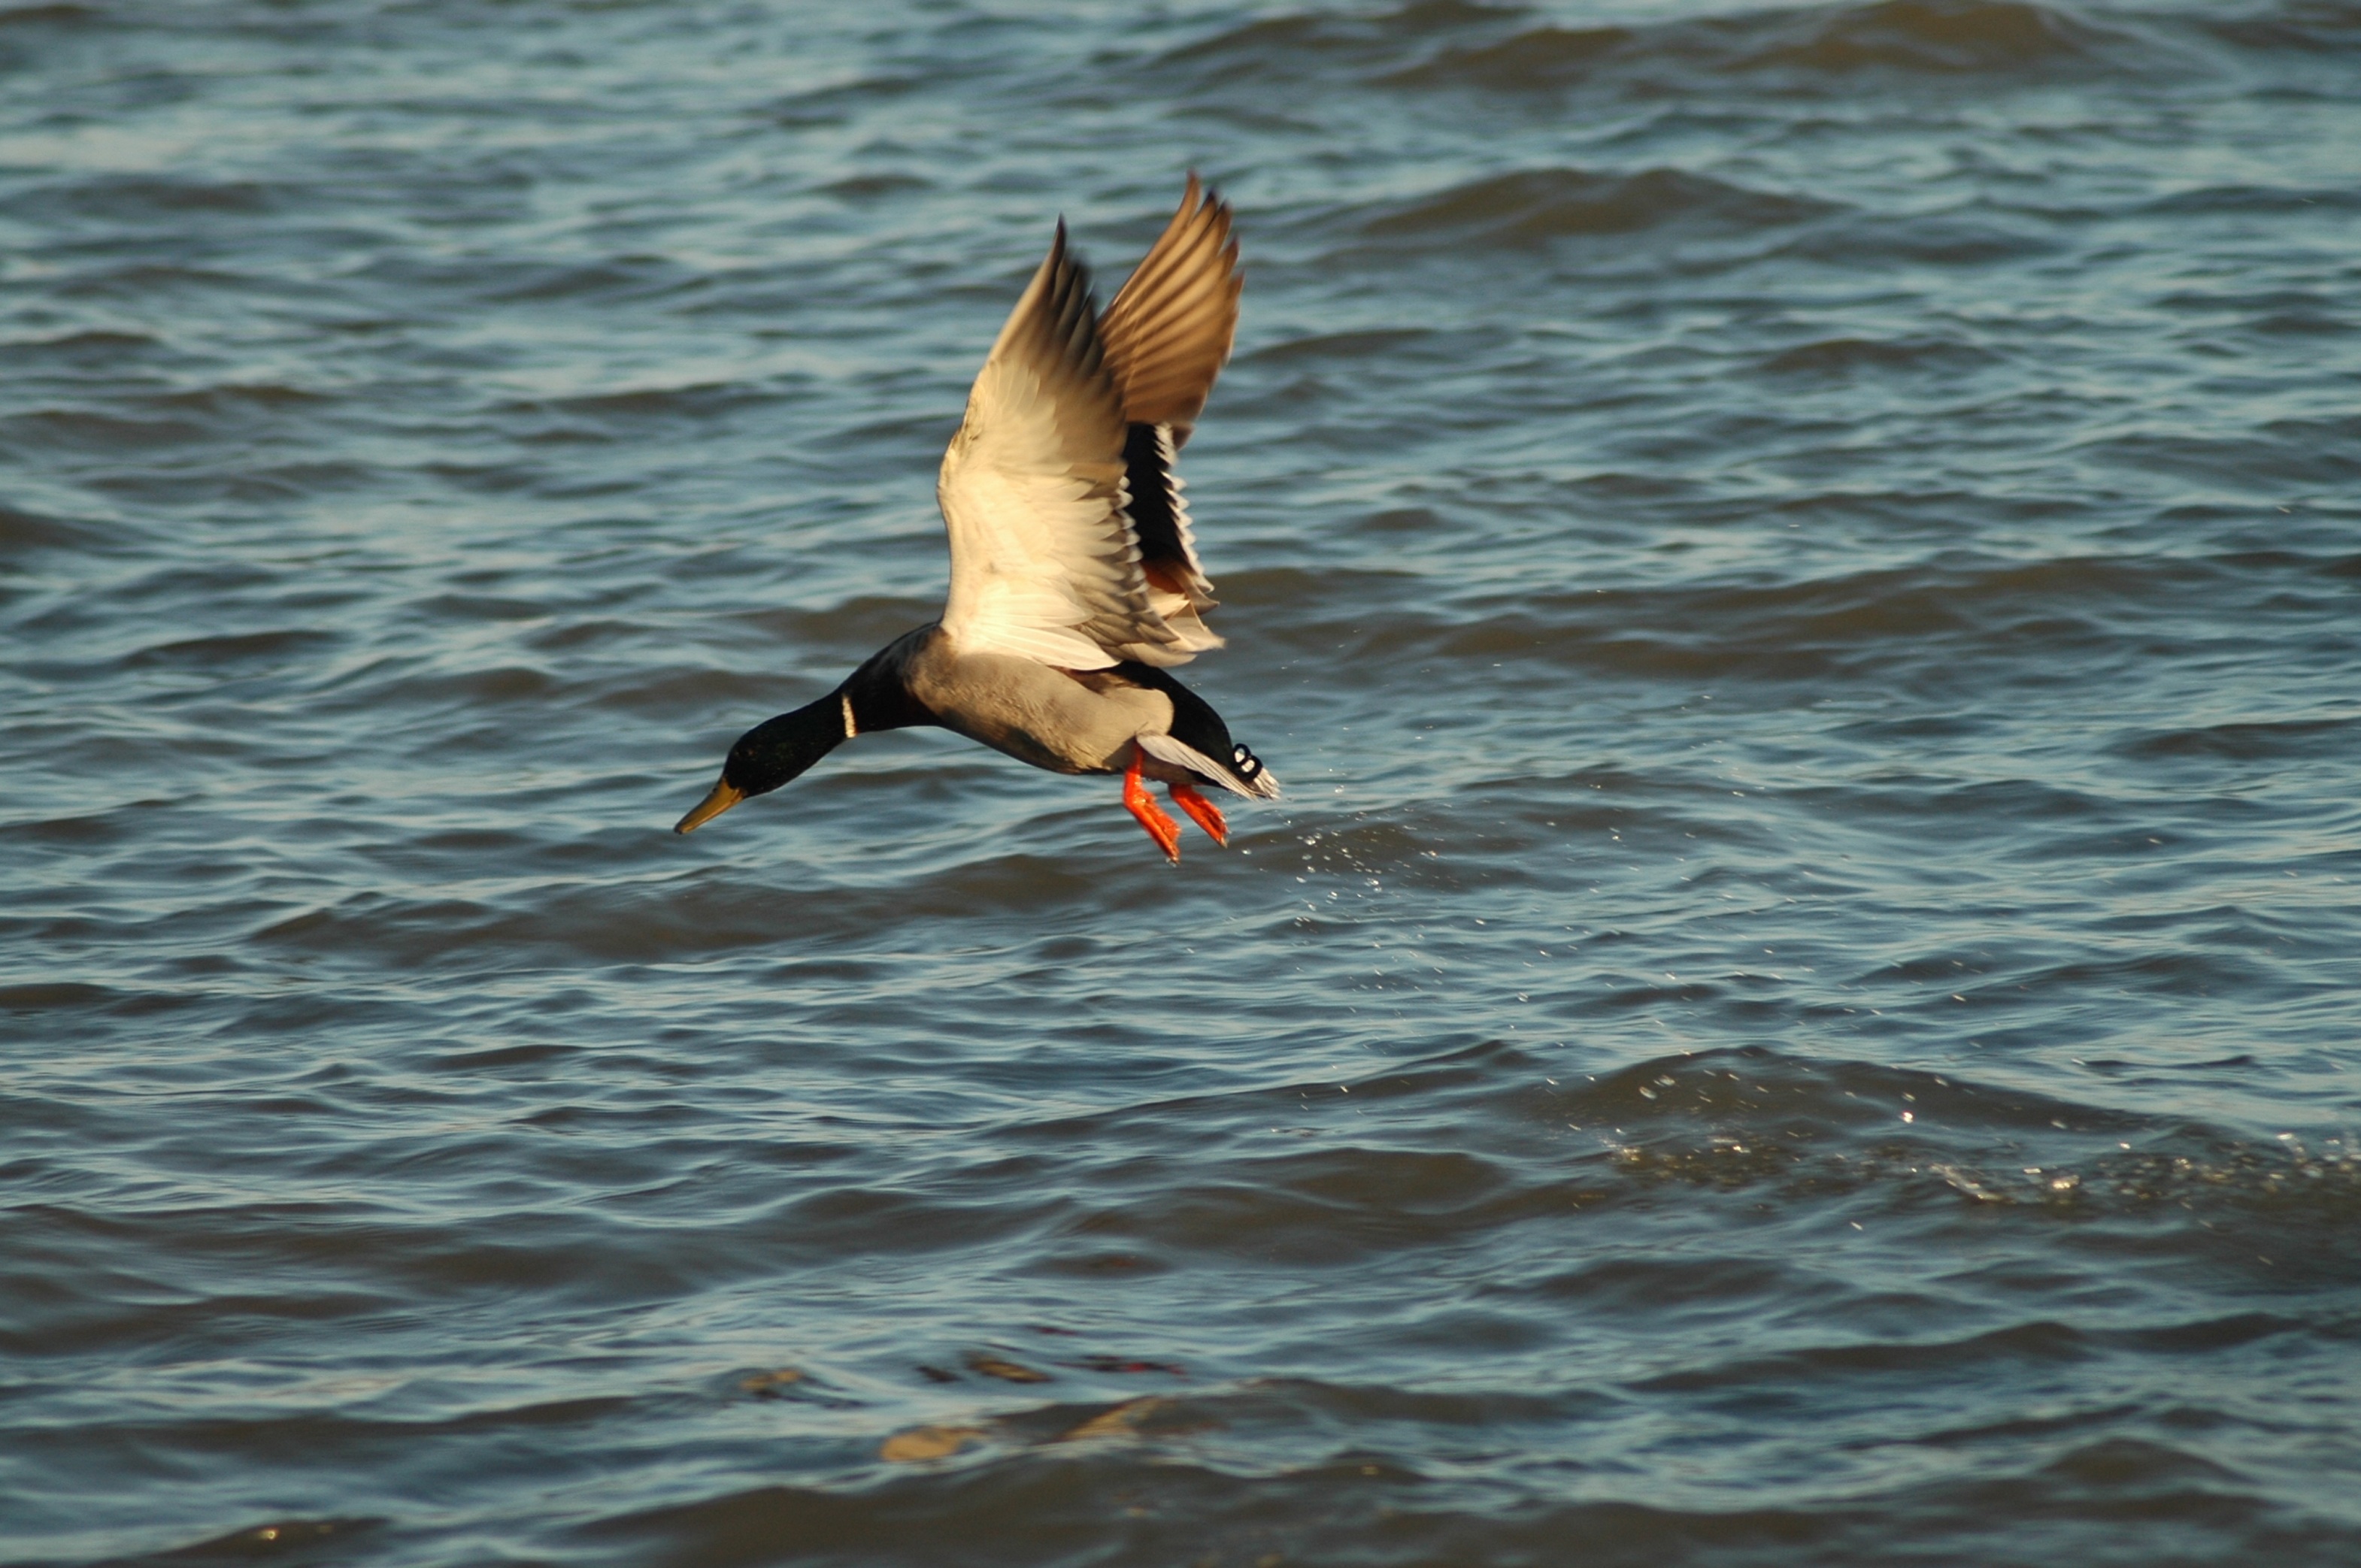
sea, water, nature, bird, wing, wave, animal, seabird, flying, wildlife, wild, blue, feather, fauna, duck, vertebrate, water bird, seaduck